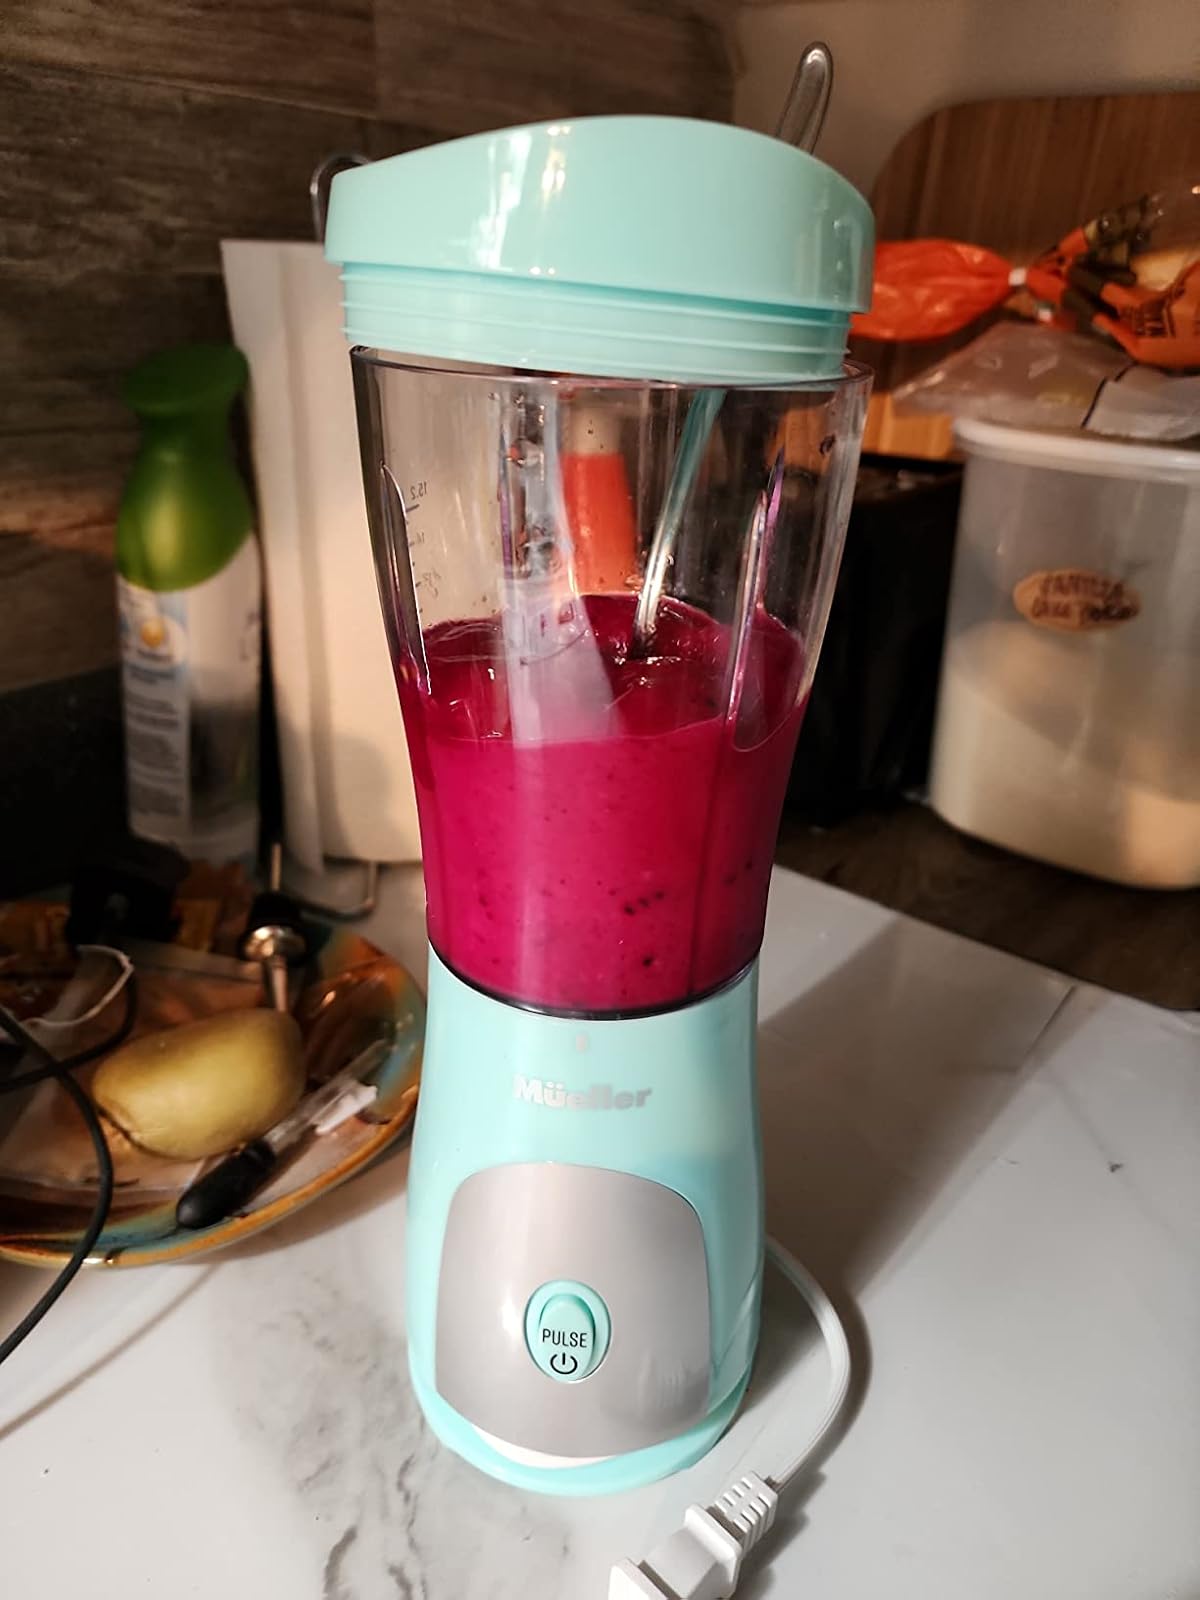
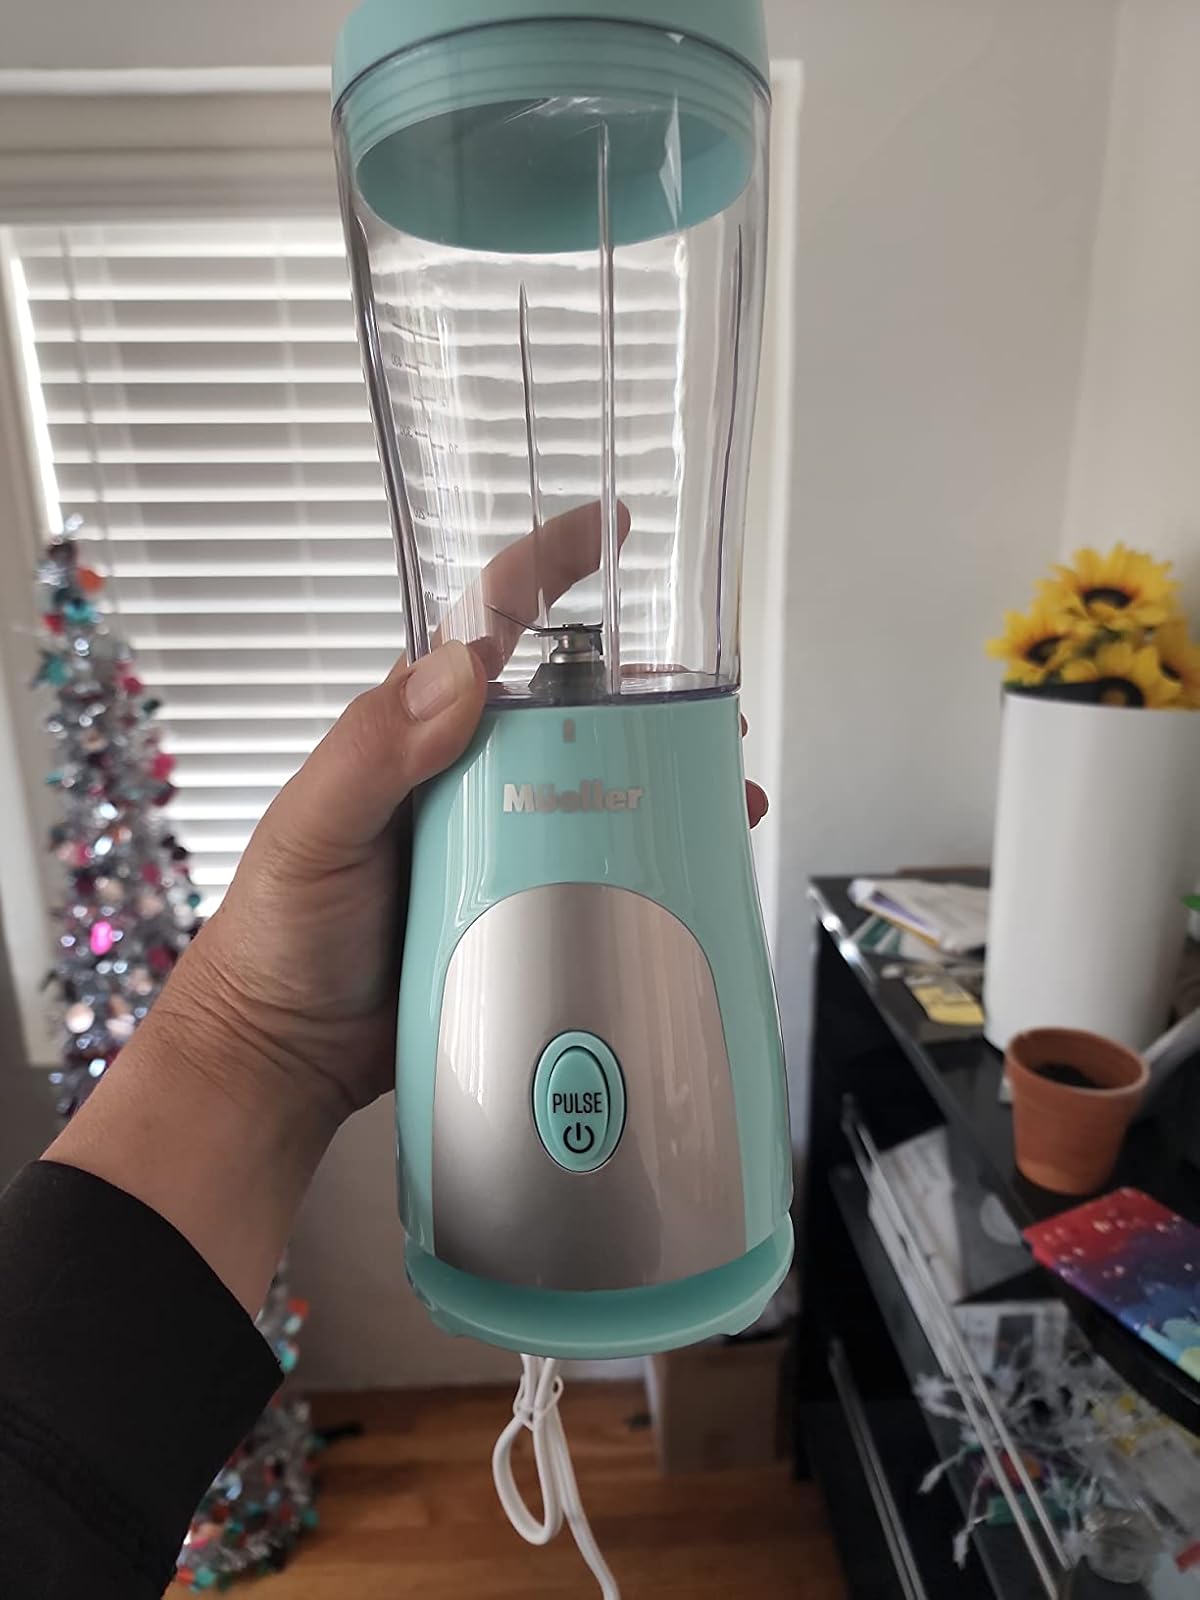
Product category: items_blender
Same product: yes